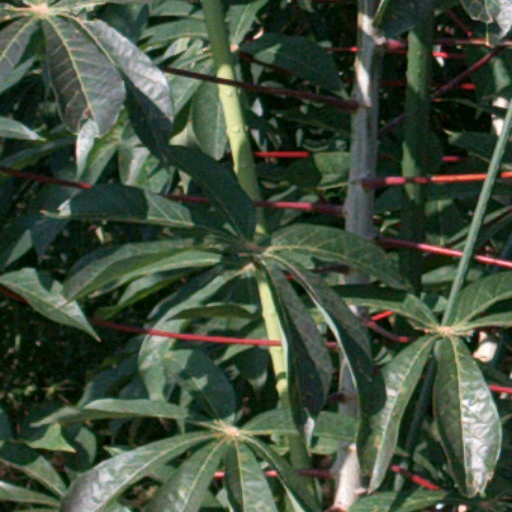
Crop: cassava